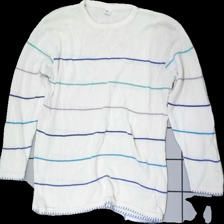
View: front
Type: Sweater
Category: Ladies
Brand: Not in the list
Brand text on label: Svarre
Colors: White, Blue, Purple
Material: 66% Acryl 34% Cotton
Pattern: Striped
Cut: Loose
Size: M
Season: All
Price range: 50-100
Recommended usage: Reuse